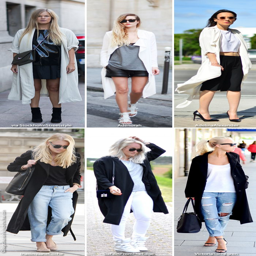
blue is in fashion this year